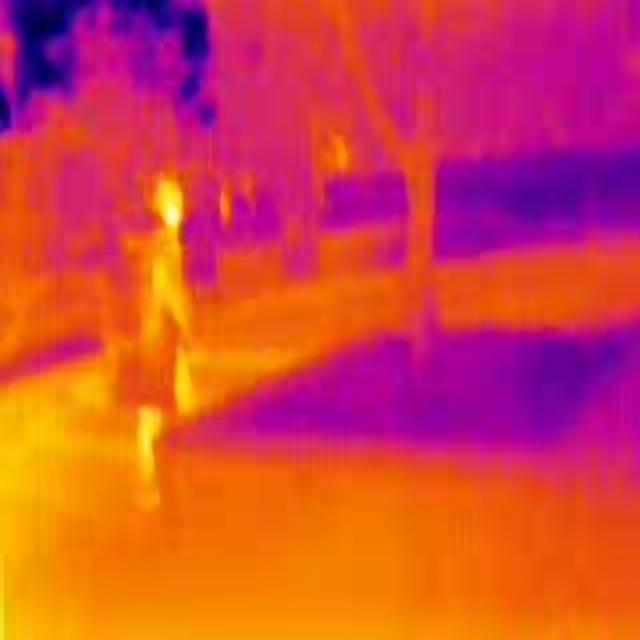
Detected objects:
label: person